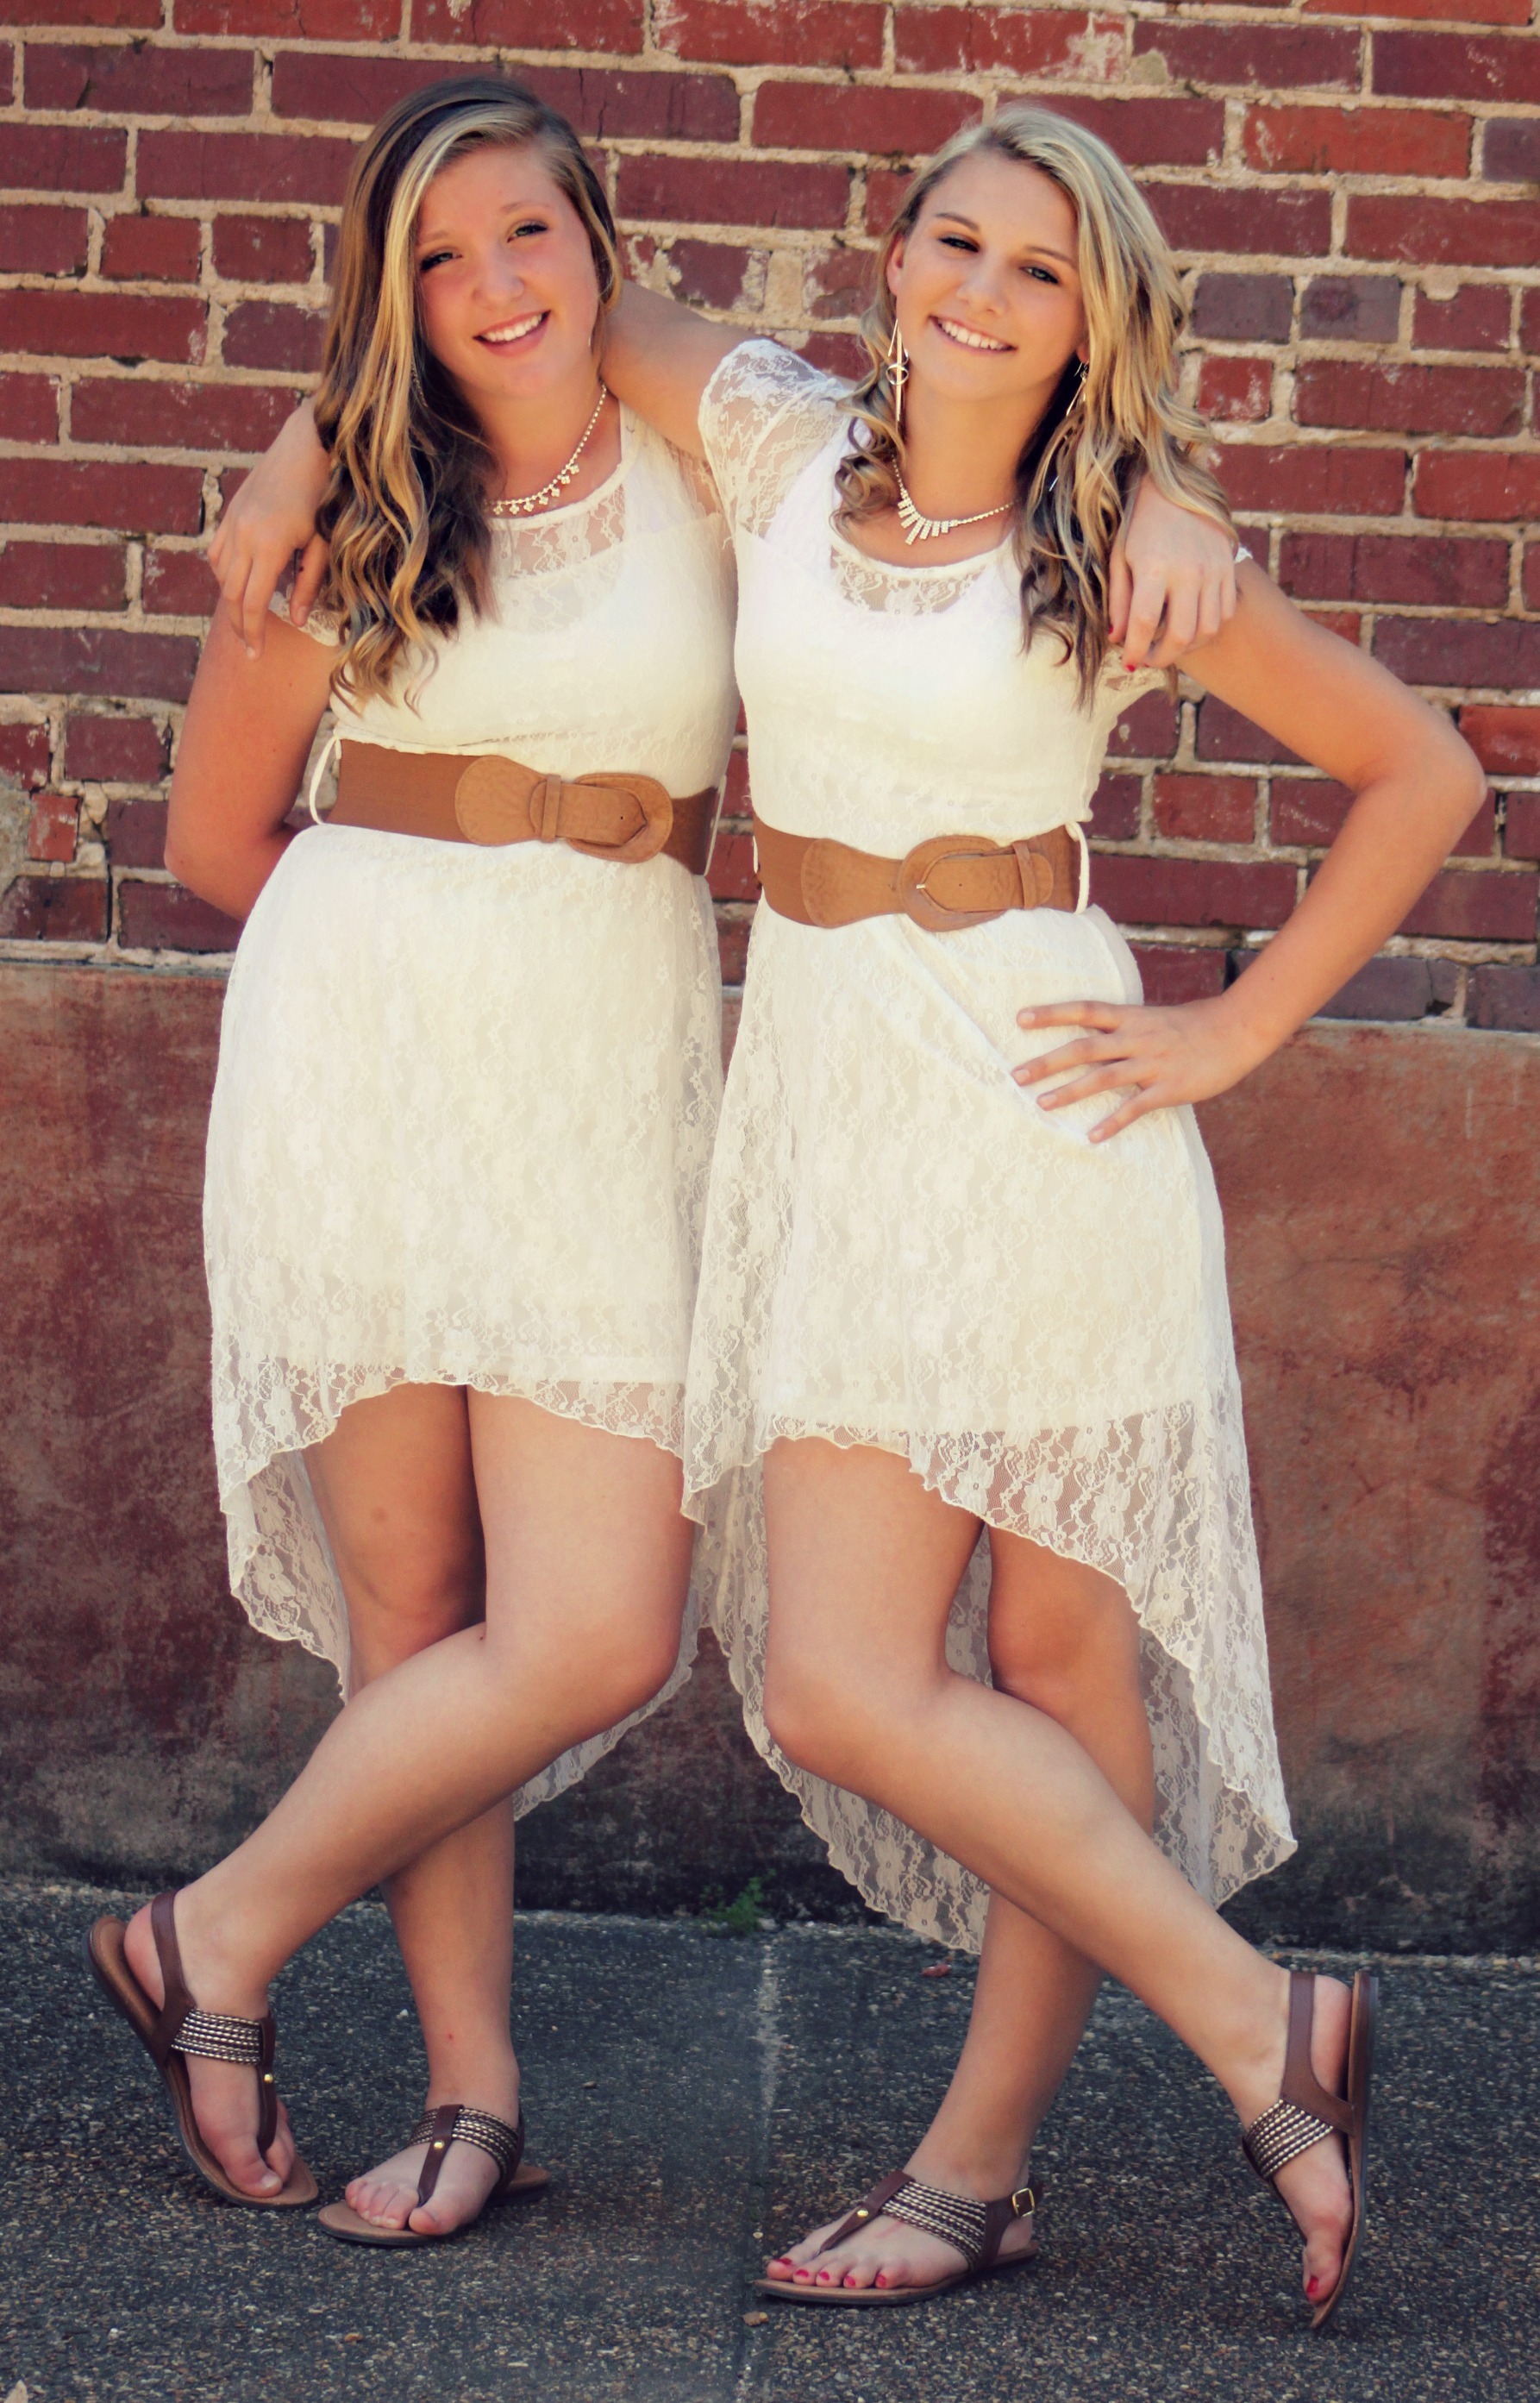
person, girl, trunk, cute, female, leg, portrait, model, young, finger, clothing, together, lady, smiling, long hair, lingerie, face, outside, girls, dress, thigh, beauty, beautiful, pretty, attractive, abdomen, photo shoot, best friends, undergarment, supermodel